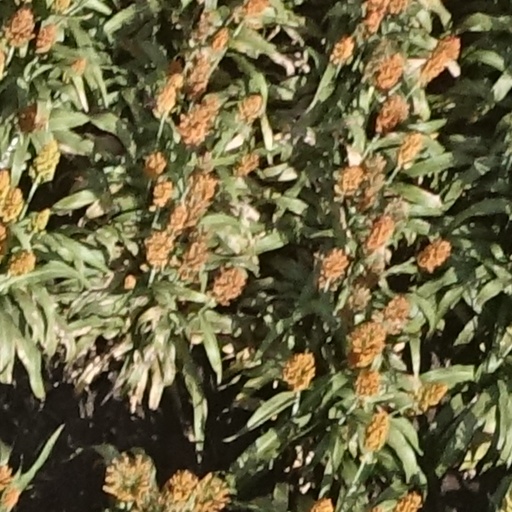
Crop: sorghum